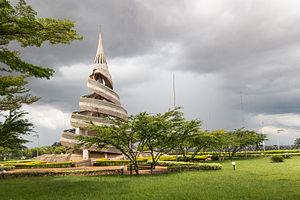
Le monument de la réunification est situé à Yaoundé, la capitale du Cameroun. Il a été construit au début des années 1970 pour célébrer la réunification du Cameroun.